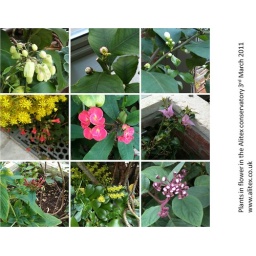
A set of pictures of the plants that are in flower in our conservatory plant room in early March 2011.